George Gaylord Simpson

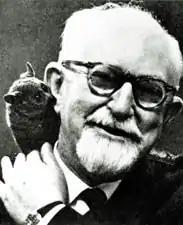
Simpson in 1965

George Gaylord Simpson (June 16, 1902 – October 6, 1984) was an American paleontologist. Simpson was perhaps the most influential paleontologist of the twentieth century, and a major participant in the modern synthesis, contributing "Tempo and Mode in Evolution" (1944), "The Meaning of Evolution" (1949) and "The Major Features of Evolution" (1953). He was an expert on extinct mammals and their intercontinental migrations. Simpson was extraordinarily knowledgeable about Mesozoic fossil mammals and fossil mammals of North and South America. He anticipated such concepts as punctuated equilibrium (in "Tempo and Mode") and dispelled the myth that the evolution of the horse was a linear process culminating in the modern "Equus caballus". He coined the word "hypodigm" in 1940, and published extensively on the taxonomy of fossil and extant mammals. Simpson was influentially, and incorrectly, opposed to Alfred Wegener's theory of continental drift, but accepted the theory of plate tectonics (and continental drift) when the evidence became conclusive.